V. C. Sajjanar

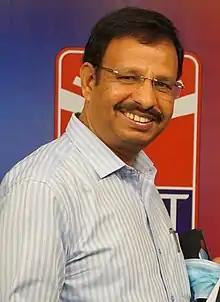
VC Sajjanar, Managing Director, Telangana State Road Transport Corporation

Vishwanath Channappa Sajjanar (born 24 October 1968) is an Indian law enforcement and police officer who was the Additional Director General of Police (ADGP) of Telangana, now serving as managing director of Telangana State Road Transport Corporation. He is native of Hubballi, Karnataka state. Vishwanath Sajjanar is known to focus on women and child safety issues. He is also known for his strong focus on community and citizen friendly policing, cybercrime and human trafficking. Sajjanar began his career as an Assistant Superintendent of Police of Jangaon (Warangal District). He also served as the Inspector General of Police (Special Intelligence).